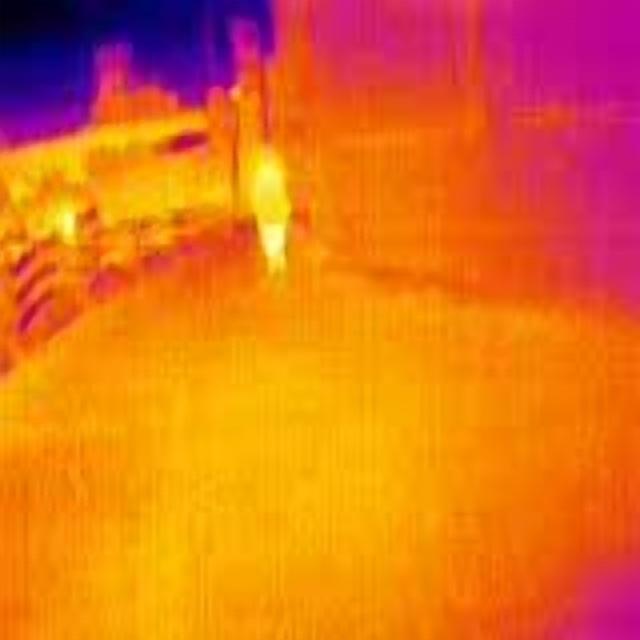
Detected objects:
label: person